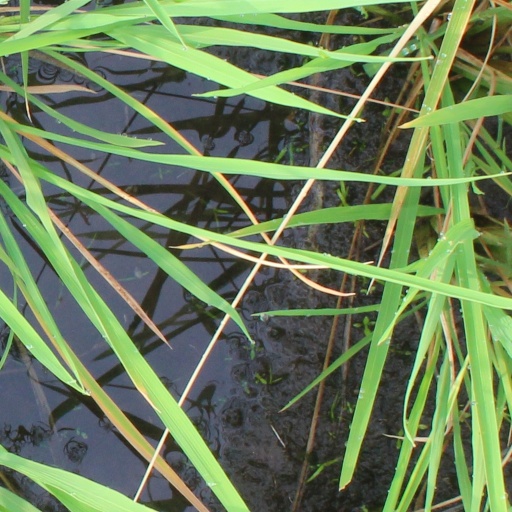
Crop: rice